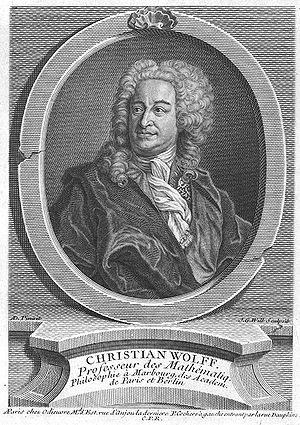
Oplysningstiden / Oplysningstiden i Tyskland
Christian Wolff, 1679–1754
Oplysningstiden var en periode i Europas historie fra ca. 1690 til ca. 1800. Begrebet "oplysning" hentyder til, at filosofien og naturvidenskaben udvidede menneskets viden om verden og brugte resultatet til at sætte spørgsmålstegn ved autoriteter som kongemagt og kirke. Begrebet oplysning har siden oldtiden betydet både religiøst og filosofisk klarsyn. "Oplysningstid" stammer fra Immanuel Kants værk Beantwortung der Frage: Was Ist Aufklärung? fra 1784: "Hvis nogen spørger, lever vi i en oplyst tid? ville svaret være Nej vi lever i Oplysningstiden."